The Black Battalion

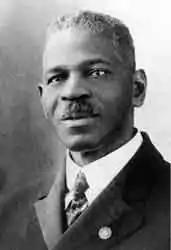
Reverend William A. White – first black officer in the British Empire

Five hundred black soldiers volunteered from Nova Scotia alone, representing 56% of the Black Battalion. It was the only black battalion in Canadian military history and also the only Canadian Battalion composed of black soldiers to serve in World War I. The first black officer in the British Empire, Reverend William A. White led the Battalion.